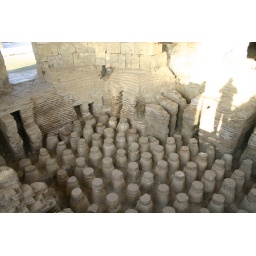
Roman bath house-these are the support columns for the floor, under which was the hot water to create the steam.